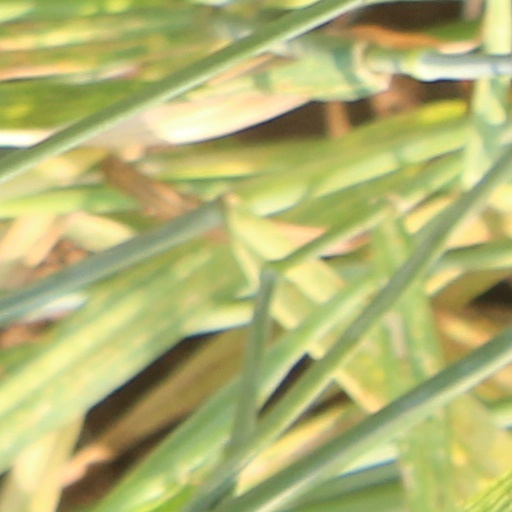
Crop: wheat